St Iestyn's Church, Llaniestyn

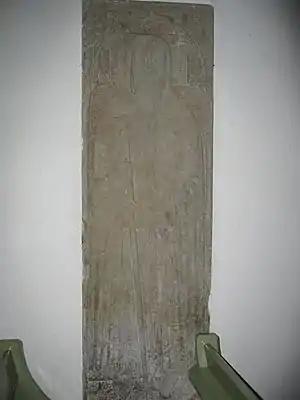
The effigy of St Iestyn

The church was built using rough rubble masonry with stone copings, with some parts covered in render. The chancel and nave together measure 38 feet 3 inches by 15 feet 6 inches (11.66 by 4.72 m); the south transept is . The internal walls have been whitewashed. The roof is made of slate. There is no change in the structure to denote the internal division between the nave, which is the oldest part of the building, and the chancel. There is a bellcote at the west end of the roof. The church entrance is through a porch on the south side; it has been rebuilt, with some of the material dating from the 15th century. There is a round-headed door inside a square door frame, with the date 1764 on the hinge.